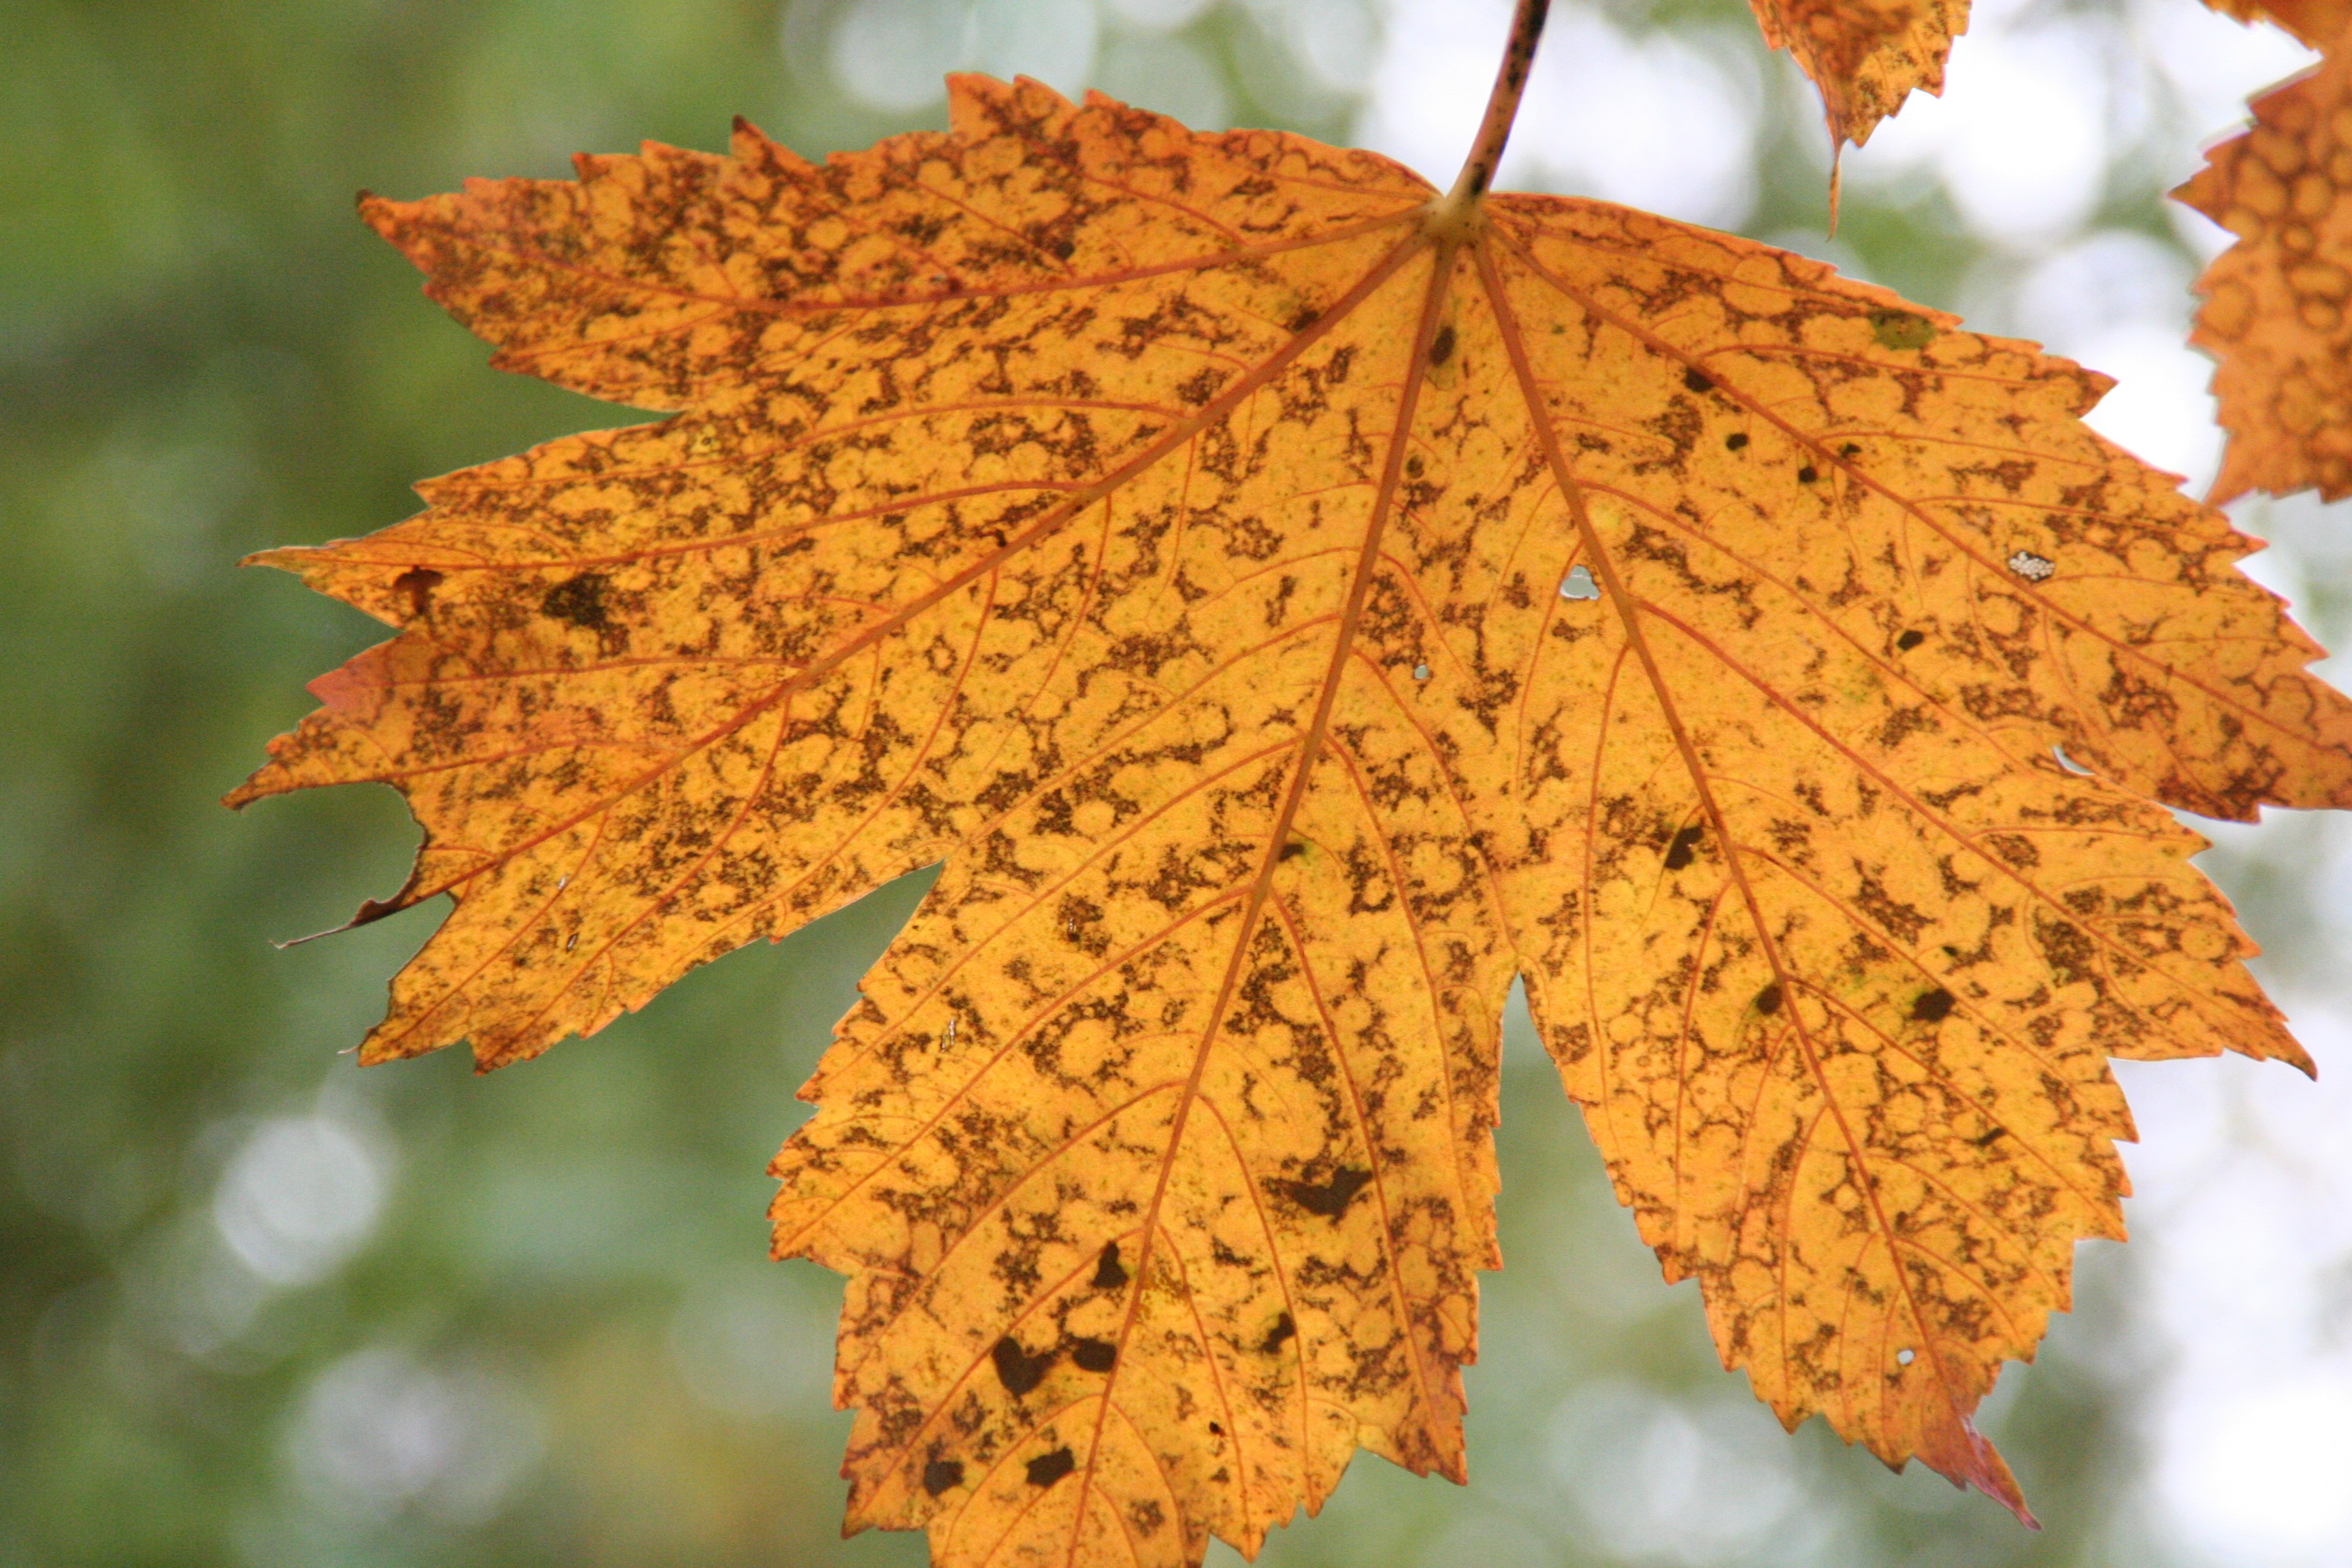
tree, branch, plant, leaf, flower, food, produce, autumn, botany, season, maple tree, maple leaf, leaves, deciduous, oak, golden autumn, flowering plant, maidenhair tree, woody plant, land plant